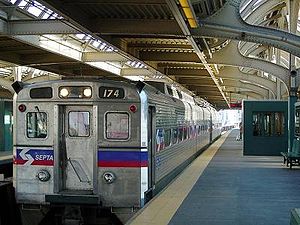
30th Street Station / Galleri
30th Street Station er en jernbanestation i Philadelphia i Pennsylvania, USA. Stationen betjenes blandt andre af Amtraks tog i Northeast Corridor og Keystone Corridor. Ved udgangen af regnskabsåret 2010 havde 3.787.331 Amtrak-passagerer benyttet stationen, hvilket gør den til Amtraks tredjetravleste i systemet. Stationen blev indviet i 1933 som Pennsylvania Station-30th Street, navngivet som andre Pennsylvania Stationer. Den er optaget på National Register of Historic Places som et kulturhistorisk bygningsværk.